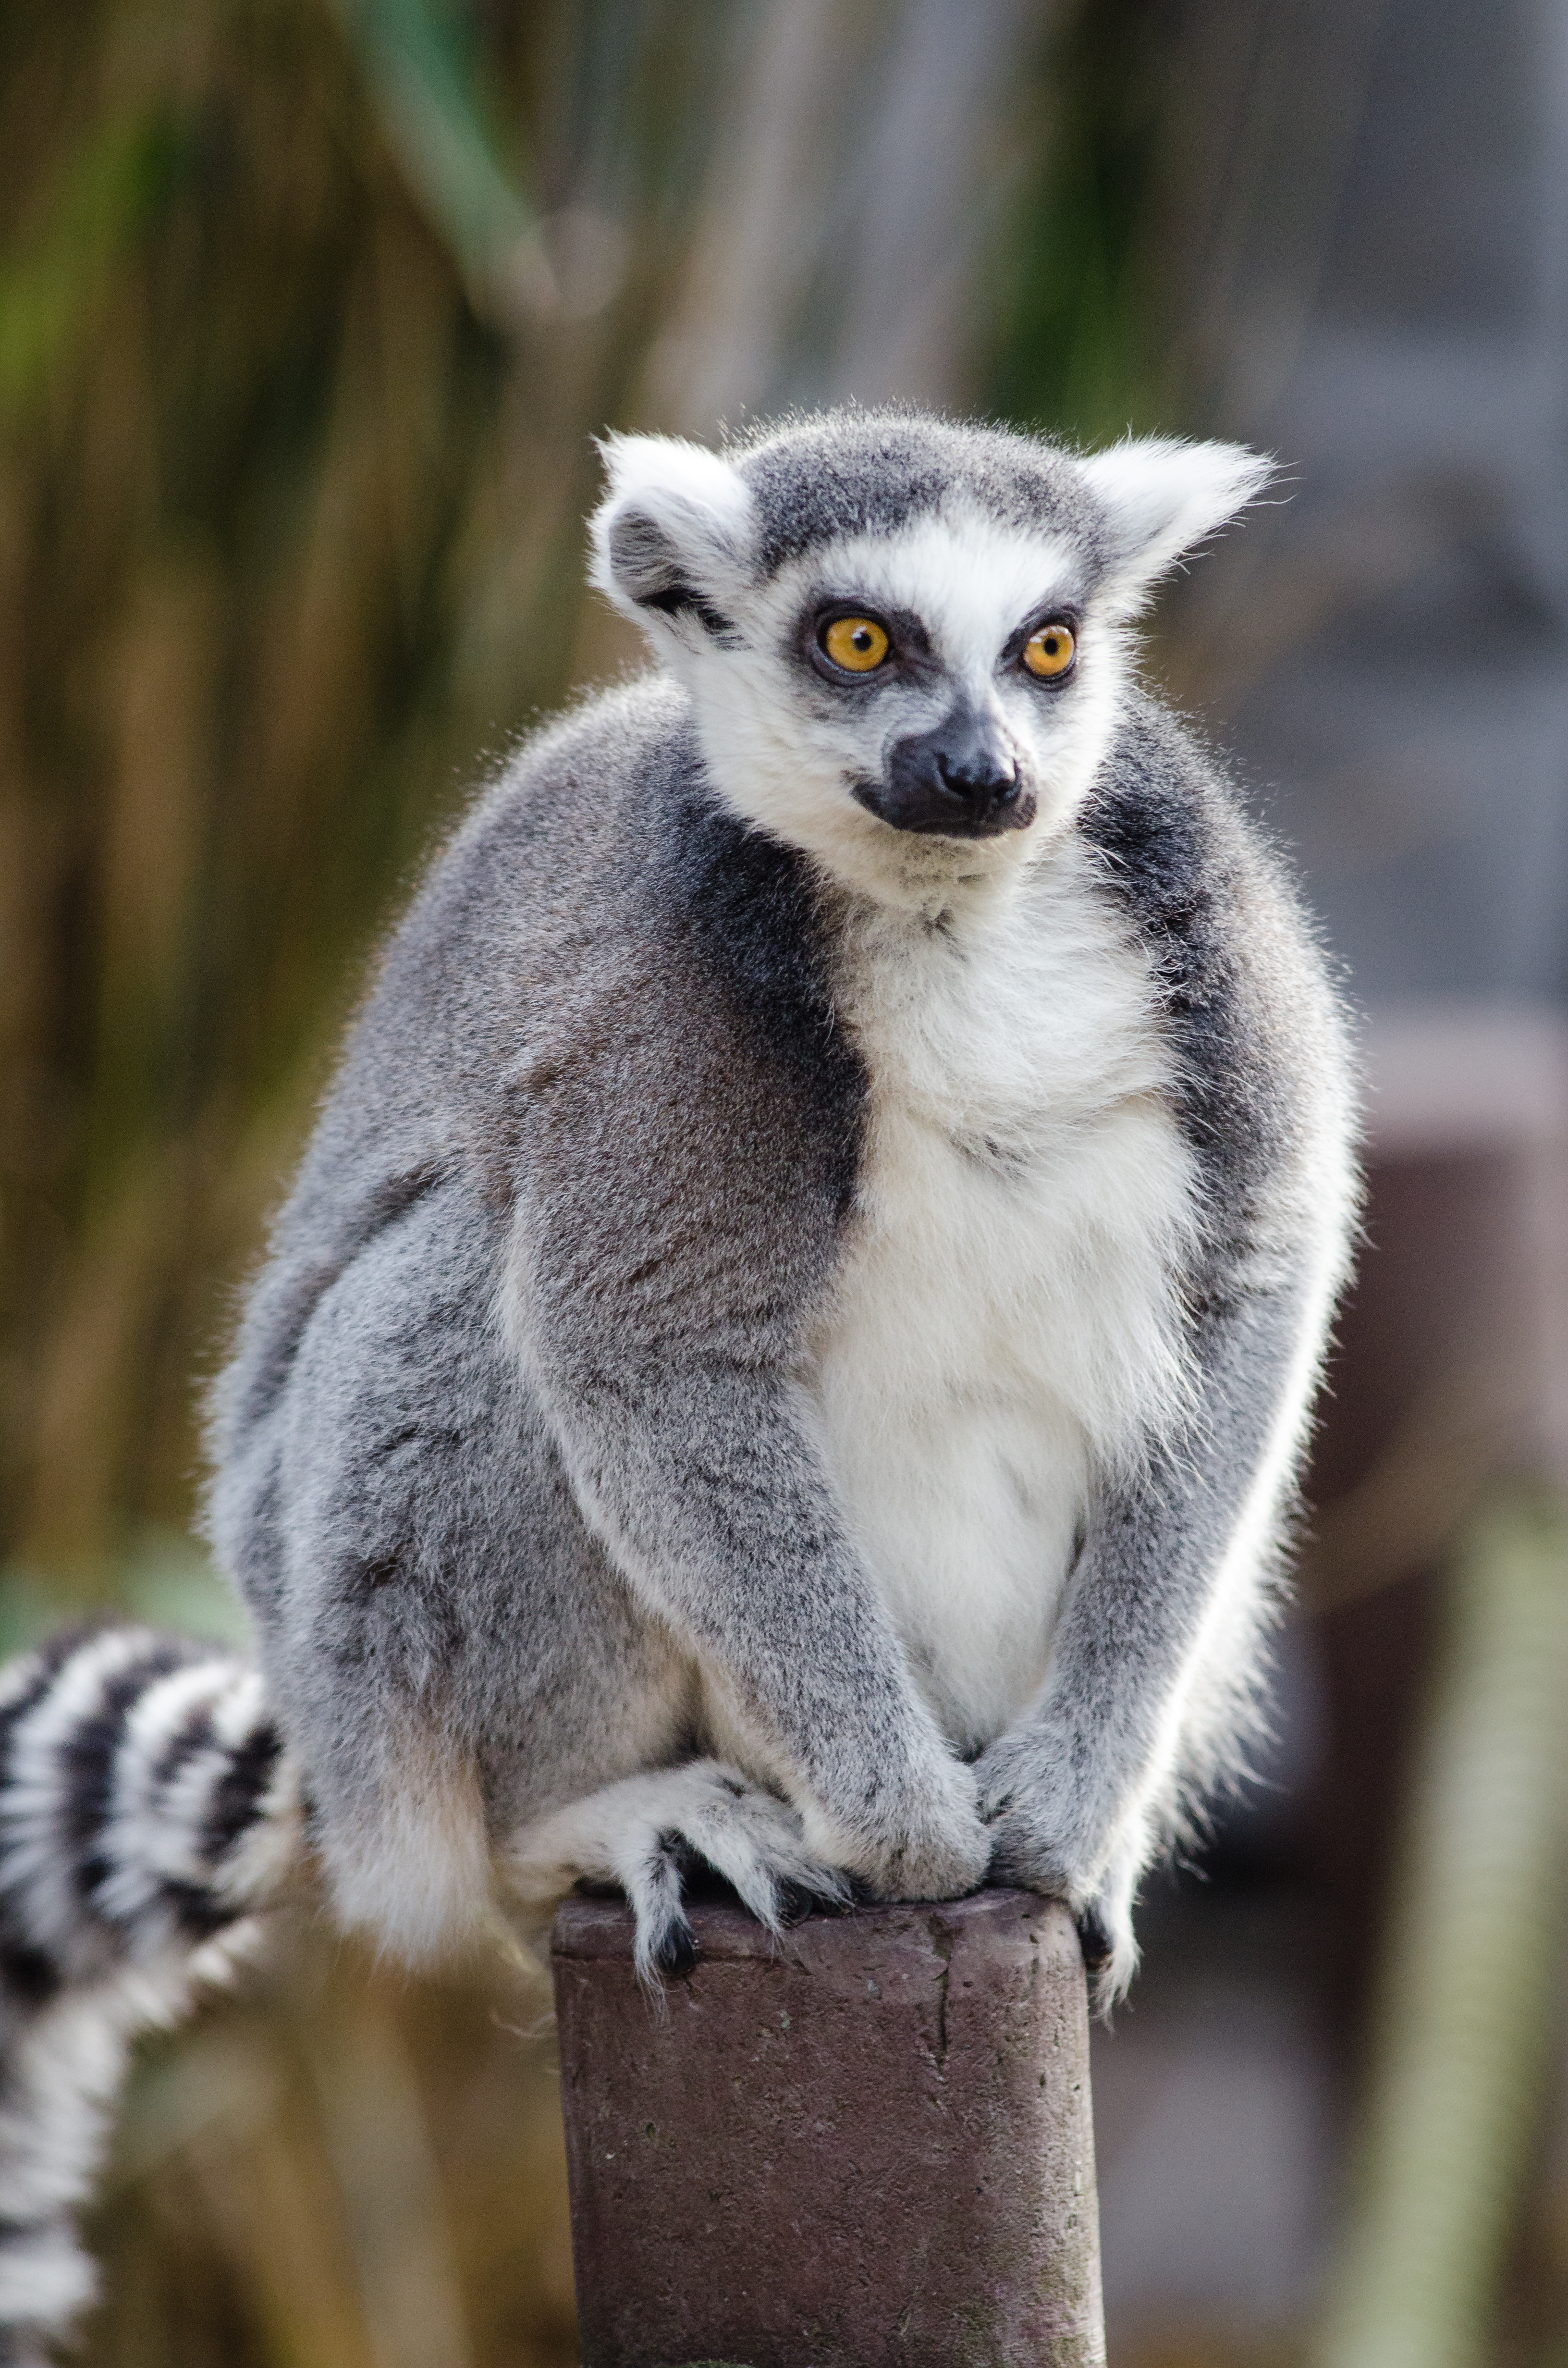
ring, feet, cute, wildlife, zoo, mammal, nikon, fauna, primate, eyes, hands, madagascar, vertebrate, germany, deutschland, adorable, lemur, d7000, niedlich, tierpark, tailed, katta, hnde, fse, madagaskar, lemuren, kattas